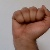
The image shows a hand gesture representing the letter 'A' in Indian Sign Language.